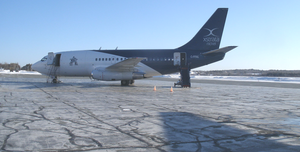
Avion B732 (C-FFAL) appartenant à la compagnie Xstrata à l'aéroport de Rouyn-Noranda
Xstrata plc est une multinationale suisse active dans l'extraction minière. Son siège social est à Zoug. Elle opère dans vingt pays différents, emploie de manière directe et indirecte 70 000 personnes et contrôle majoritairement le capital de dizaines d'entreprises. En termes de chiffre d'affaires, elle compte parmi les entreprises suisses les plus importantes. Elle est cotée à la Bourse de Londres et à la Bourse de Zürich.
L'histoire des mines de nickel s'est adaptée à la géographie des gisements de ce minerai, qui se divise en deux grandes catégories, parmi lesquelles on retrouvera au fil de l'histoire les grands mouvements d'extraction minière du nickel : les latérites et les minerais sulfurés. Les latérites sont généralement situées dans les régions tropicales. On les exploite notamment en Nouvelle-Calédonie, en Indonésie, aux Philippines et à Cuba. On exploite ce minerai quand sa teneur en nickel dépasse 1,3 %, et la teneur en cobalt 0,1 %.